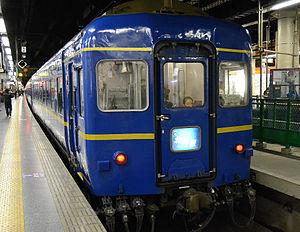
La ligne Kaikyō est une ligne ferroviaire de la compagnie JR Hokkaido qui relie la gare de Naka-Oguni sur l'île de Honshū et la gare de Kikonai sur l'île de Hokkaidō au Japon. La ligne emprunte le tunnel du Seikan sur une grande partie du trajet.